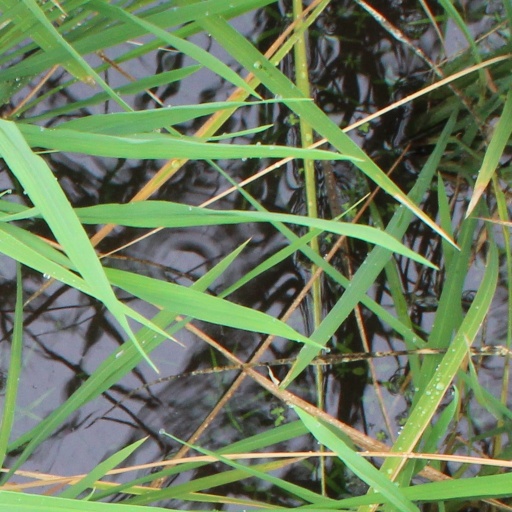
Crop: rice